Bethlehem (2013 film)

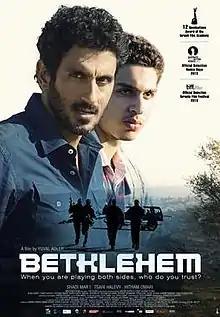
Film poster

Bethlehem ( "Bet Lehem") is a 2013 Israeli drama film directed by Yuval Adler. The screenplay was written by the director, Yuval Adler, and veteran journalist Ali Waked, following years of in-depth research.